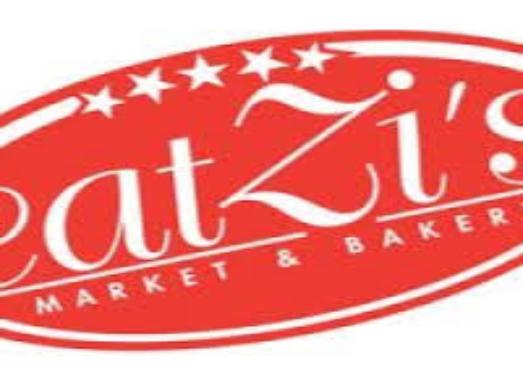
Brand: EatZi's
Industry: Food